1983 Chicago mayoral election

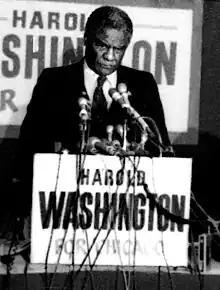
Washington holds a press conference at the Hyatt Regency Chicago on December 13, 1982.

Since winning an upset victory in the 1979 Democratic primary and a landslide victory in that year's general election, Jane Byrne's mayoral tenure faced numerous difficulties. A three-way race emerged between Byrne, congressman Harold Washington, and Cook County State's Attorney Richard M. Daley (the son of former mayor Richard J. Daley). Byrne secured support for her re-nomination from 33 of the city's aldermen. Two months ahead of the primary, the city's Democratic Party organization endorsed her. Of the candidates, Byrne's campaign had the most funds. She raised more than $3 million. In late 1982, Byrne aired ads to rehabilitate her image, accepting blame for past mistakes, but arguing she put the city on better financial footing and was seasoned enough to lead the city through turmoil. While Byrne had presented herself as a protegee of former mayor Richard J. Daley in 1979, she now blamed him for many of the city's financial shortcomings.